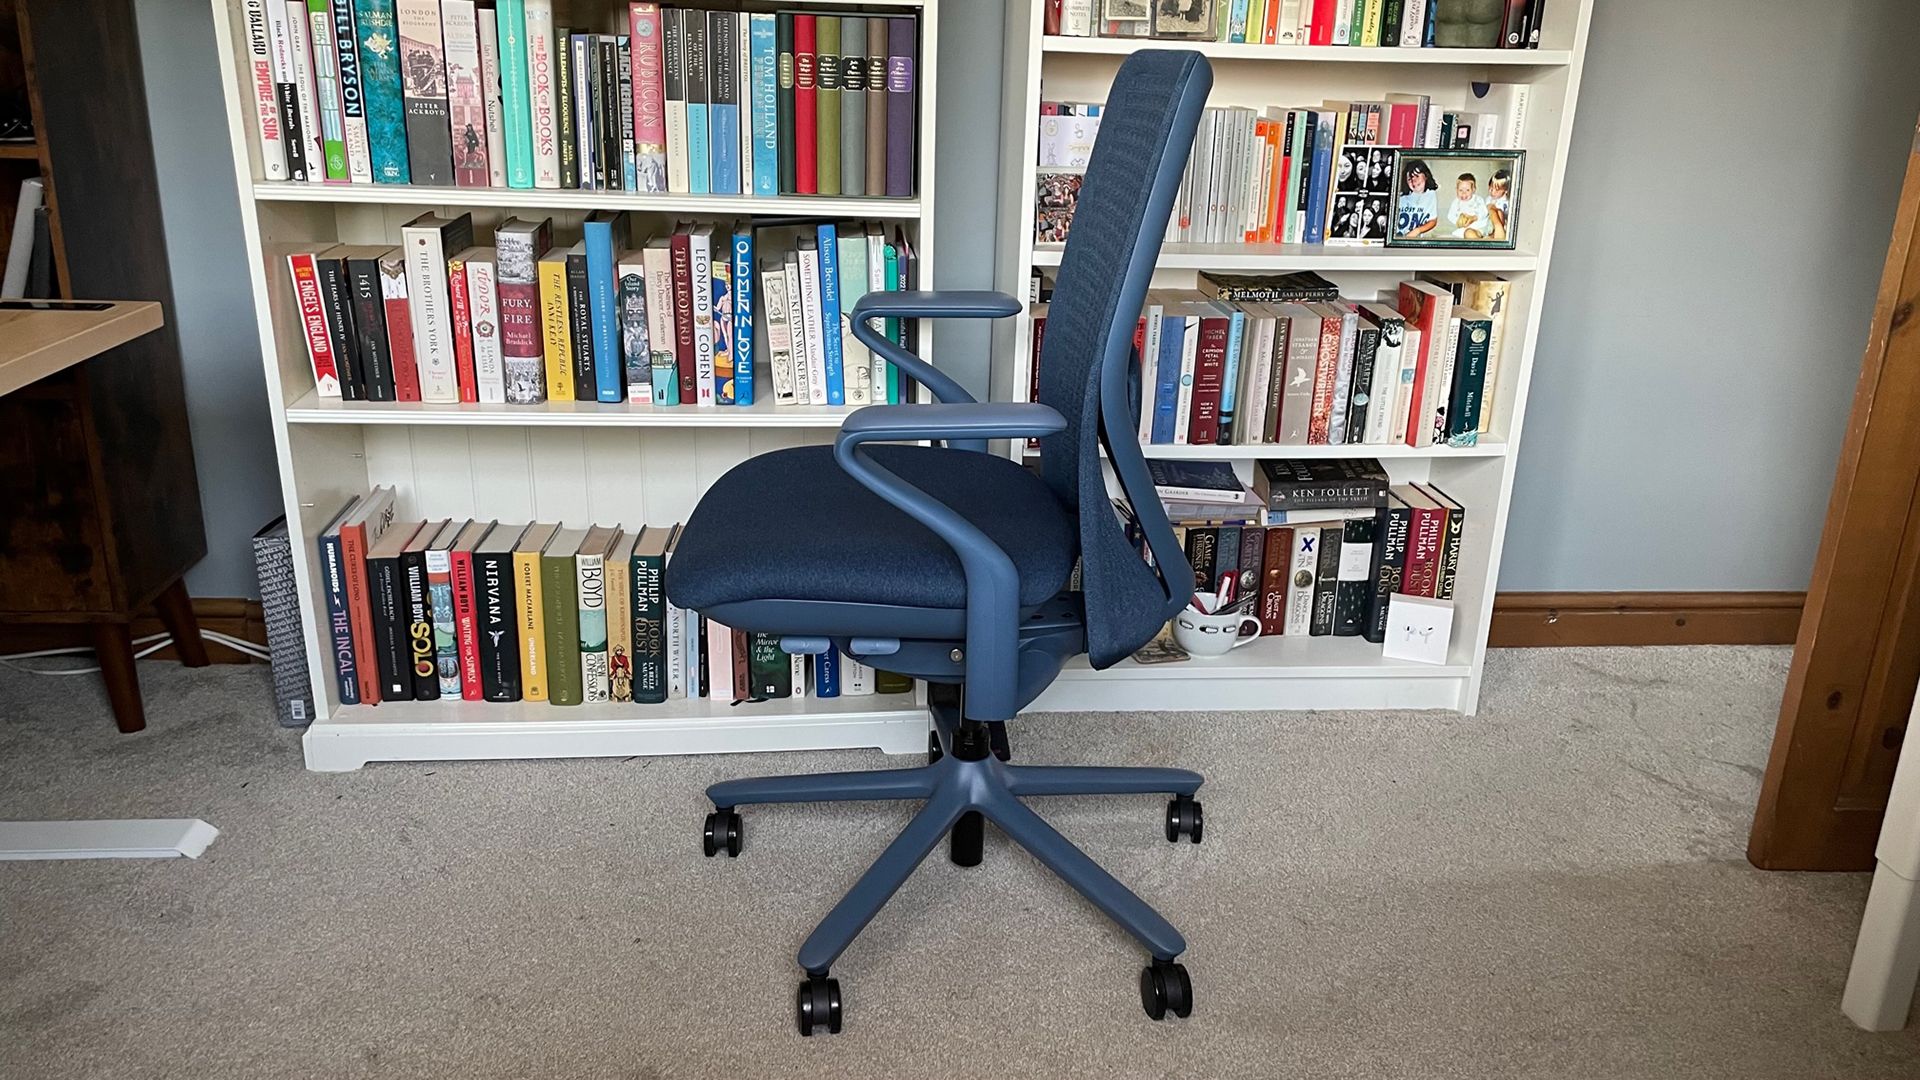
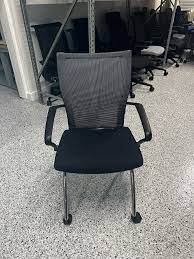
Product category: items_chair
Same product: no